Bonnie's Bookstore

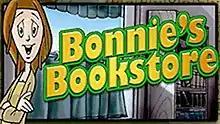

Bonnie's Bookstore is a word-forming puzzle video game developed by New Crayon Games and published by PopCap Games. On each level, tiles containing one (or in some cases, two) letters are arranged in a specific structure. As in the similar title "Bookworm", players use adjacent letters to form valid words, with points being awarded based on the length of the word. In most cases, once a letter is used, it is removed from the board, with existing letters moving downwards and new letters filling in from the top.